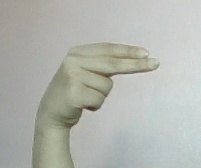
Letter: ain